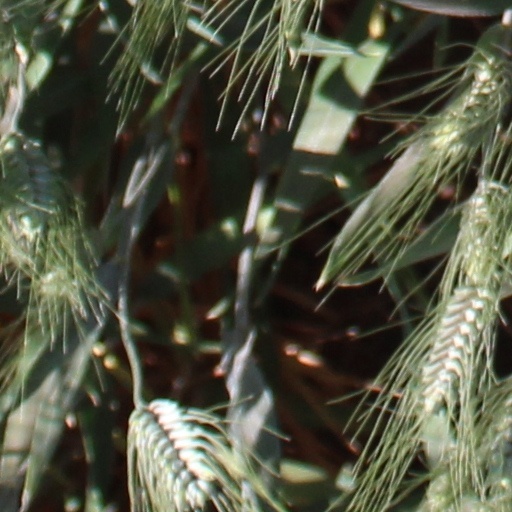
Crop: wheat